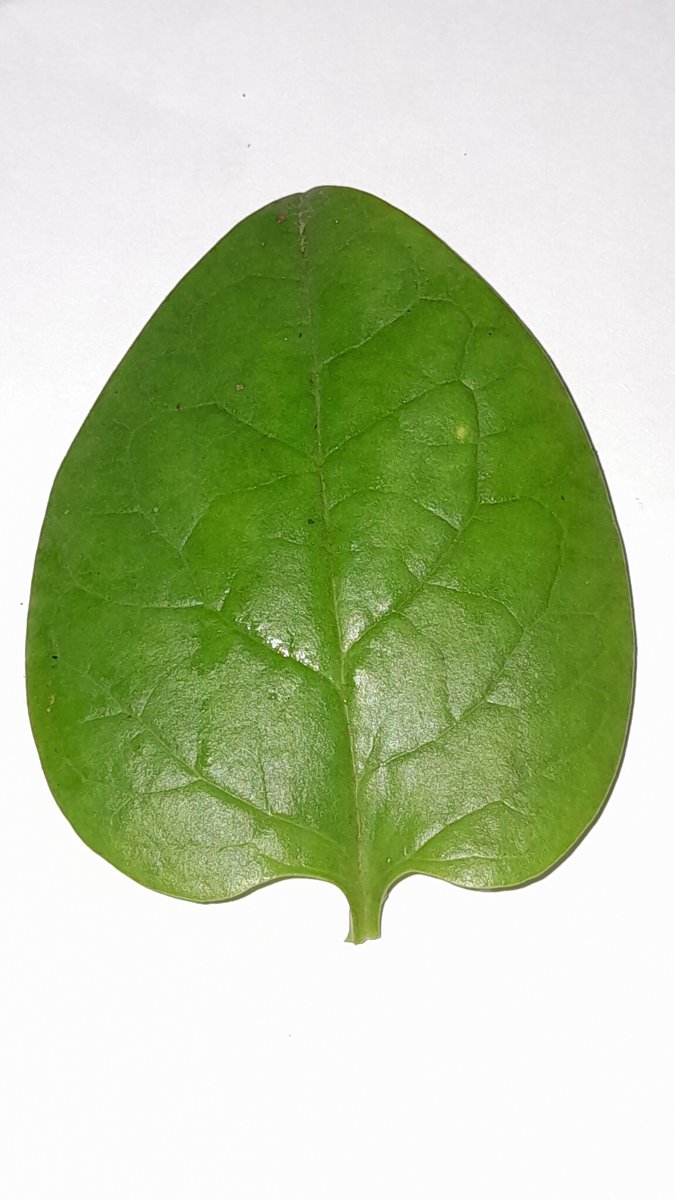
Label: Healthy-Leaf